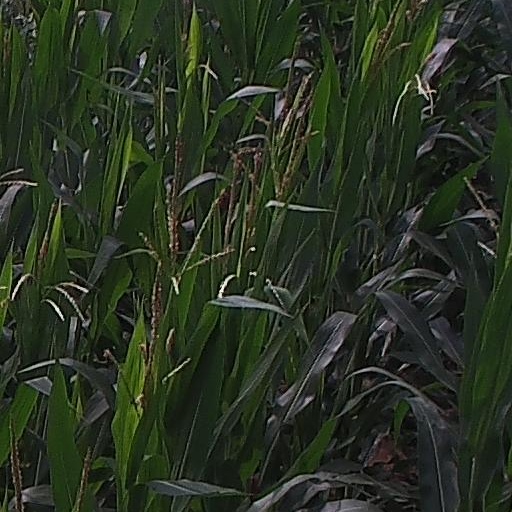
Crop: maize; corn